Sufism

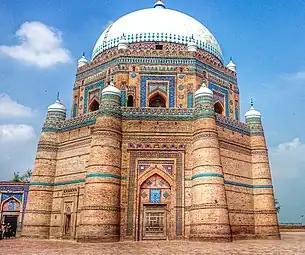
The Tomb of Shah Rukn-e-Alam (built 1324 A.D) is located in Multan, Pakistan. Known for its multitude of Sufi shrines, Multan is nicknamed as "The City of Saints".

Around the turn of the 20th century, Sufi rituals and doctrines also came under sustained criticism from modernist Islamic reformers, liberal nationalists, and, some decades later, socialist movements in the Muslim world. Sufi orders were accused of fostering popular superstitions, resisting modern intellectual attitudes, and standing in the way of progressive reforms. Ideological attacks on Sufism were reinforced by agrarian and educational reforms, as well as new forms of taxation, which were instituted by Westernizing national governments, undermining the economic foundations of Sufi orders. The extent to which Sufi orders declined in the first half of the 20th century varied from country to country, but by the middle of the century the very survival of the orders and traditional Sufi lifestyle appeared doubtful to many observers.